USS Gettysburg (1858)

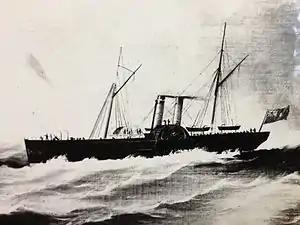
RMS "Douglas".

The first USS "Gettysburg was a steamer in the United States Navy. The ship was built in Glasgow, Scotland, in 1858, named RMS "Douglas, and operated by the Isle of Man Steam Packet Company in the United Kingdom between Liverpool, England, and Douglas on the Isle of Man until November 1862. She was then sold to Cunard, Wilson & Company on behalf of the Confederate agents Fraser, Trenholm & Company for use by the Confederate States of America during the American Civil War. Renamed Margaret and Jessie, she operated as a blockade runner until her capture by the Union on 5 November 1863. The ship then was commissioned into the Union Navy on 2 May 1864 as USS "Gettysburg".